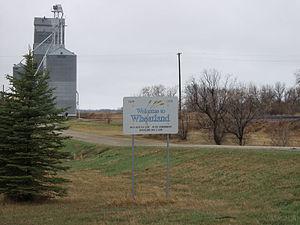
Wheatland est une census-designated place située dans le comté de Cass, dans l’État du Dakota du Nord, aux États-Unis. Sa population s’élevait à 68 habitants lors du recensement de 2010.